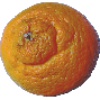
Label: mandarine